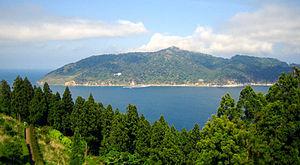
Le parc quasi national de Minami-Sanriku Kinkazan était un parc quasi national du Japon situé dans la Préfecture de Miyagi. Le parc, créé le 30 mars 1979, avait une superficie de 370,58 km². Il est incorporé en 2013 au parc national de Sanriku Fukkō suite au séisme de 2011 de la côte Pacifique du Tōhoku.